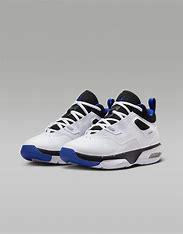
Brand: Jordan
Model: Stay Loyal 3